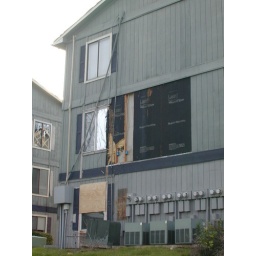
Damage to the bldg to my right. My bedroom window on the 2nd floor in the bldg on the left